Land Gate, Famagusta

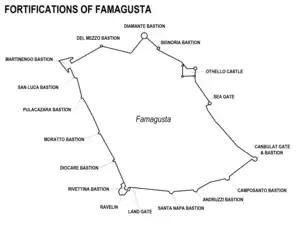
Famagusta fortifications map

The Land Gate, Famagusta, is a gate in the Walls of Famagusta, Cyprus. It was the entrance gate to the city for all land traffic, while the Sea Gate served maritime traffic. The Land Gate's associated tower (Limassol tower, Ak Kule (white tower) or Ravelin bastion), which dates back to the Genoese period, originally contained the gate and parts of the old gate still exist. However, this was devasted during the Siege of Famagusta of 1570-1571 and the victorious Turks cut a new opening in the walls by the side of the tower.